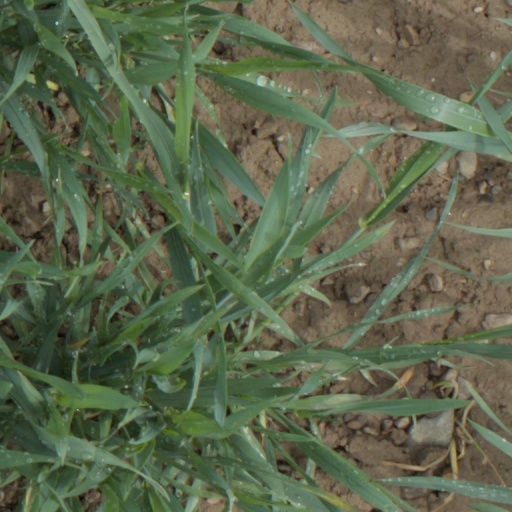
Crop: wheat